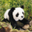
Label: bear